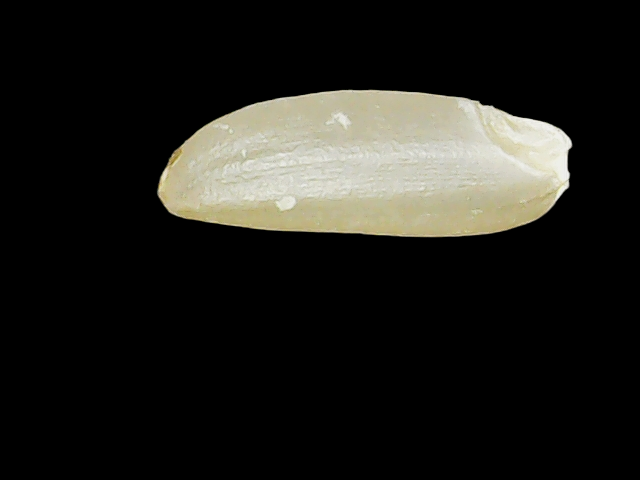
Rice variety: Binadhan12